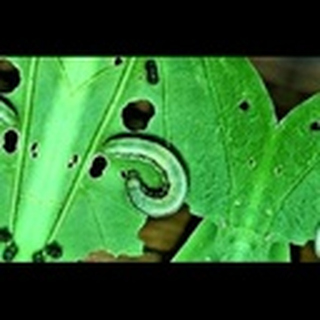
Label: cotton_army_worm